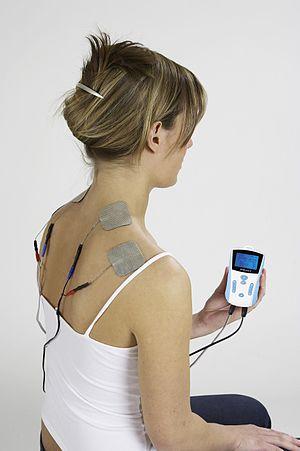
Comment utiliser un appareil TENS ECO2 Schwa-Medico
L'électrothérapie est l'emploi de l'électricité dans un but thérapeutique. Les courants de faible puissance appliqués en surface de la peau de manière non invasive sont utilisés principalement en rééducation fonctionnelle des traumatismes du système nerveux et dans d'autres indications comme le traitement de la douleur chronique. Ces douleurs peuvent être des douleurs neuropathiques, des douleurs nociceptives aiguës ou des douleurs nociceptives chroniques. L'électrothérapie est généralement utilisée ou recommandée par des médecins, des kinésithérapeutes ou des physiothérapeutes.
Un neurostimulateur est un dispositif médical utilisé pour traiter la douleur chronique d'origine neurologique. Une neurostimulation, pulsion électrique générée par la machine, provoque une paresthésie qui altère la perception de la douleur chez le patient. Un chirurgien l'implante au cours d'une intervention chirurgicale percutanée, ou par une laminectomie dans l'espace médullaire de la colonne vertébrale en cas de stimulation dite médullaire, ou près du nerf à stimuler. Un générateur de pulsions électriques est ensuite implanté dans l'abdomen ou dans le haut d'une fesse, et un fil connecte le boîtier avec ledit générateur.